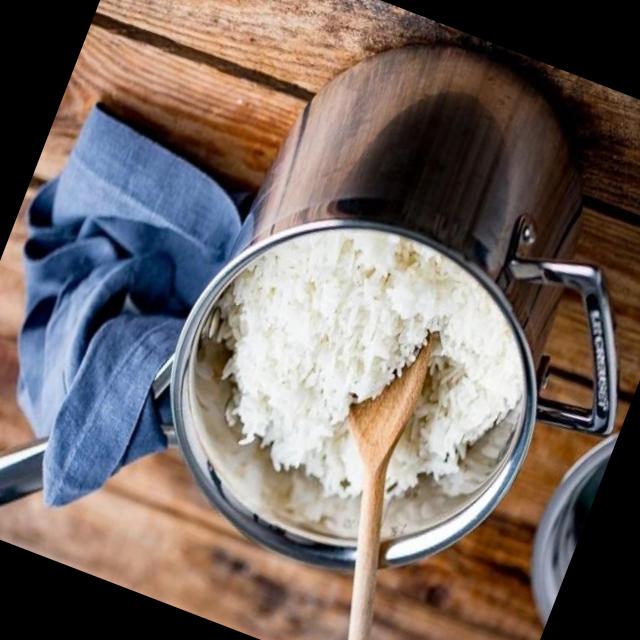
Dish: white_rice